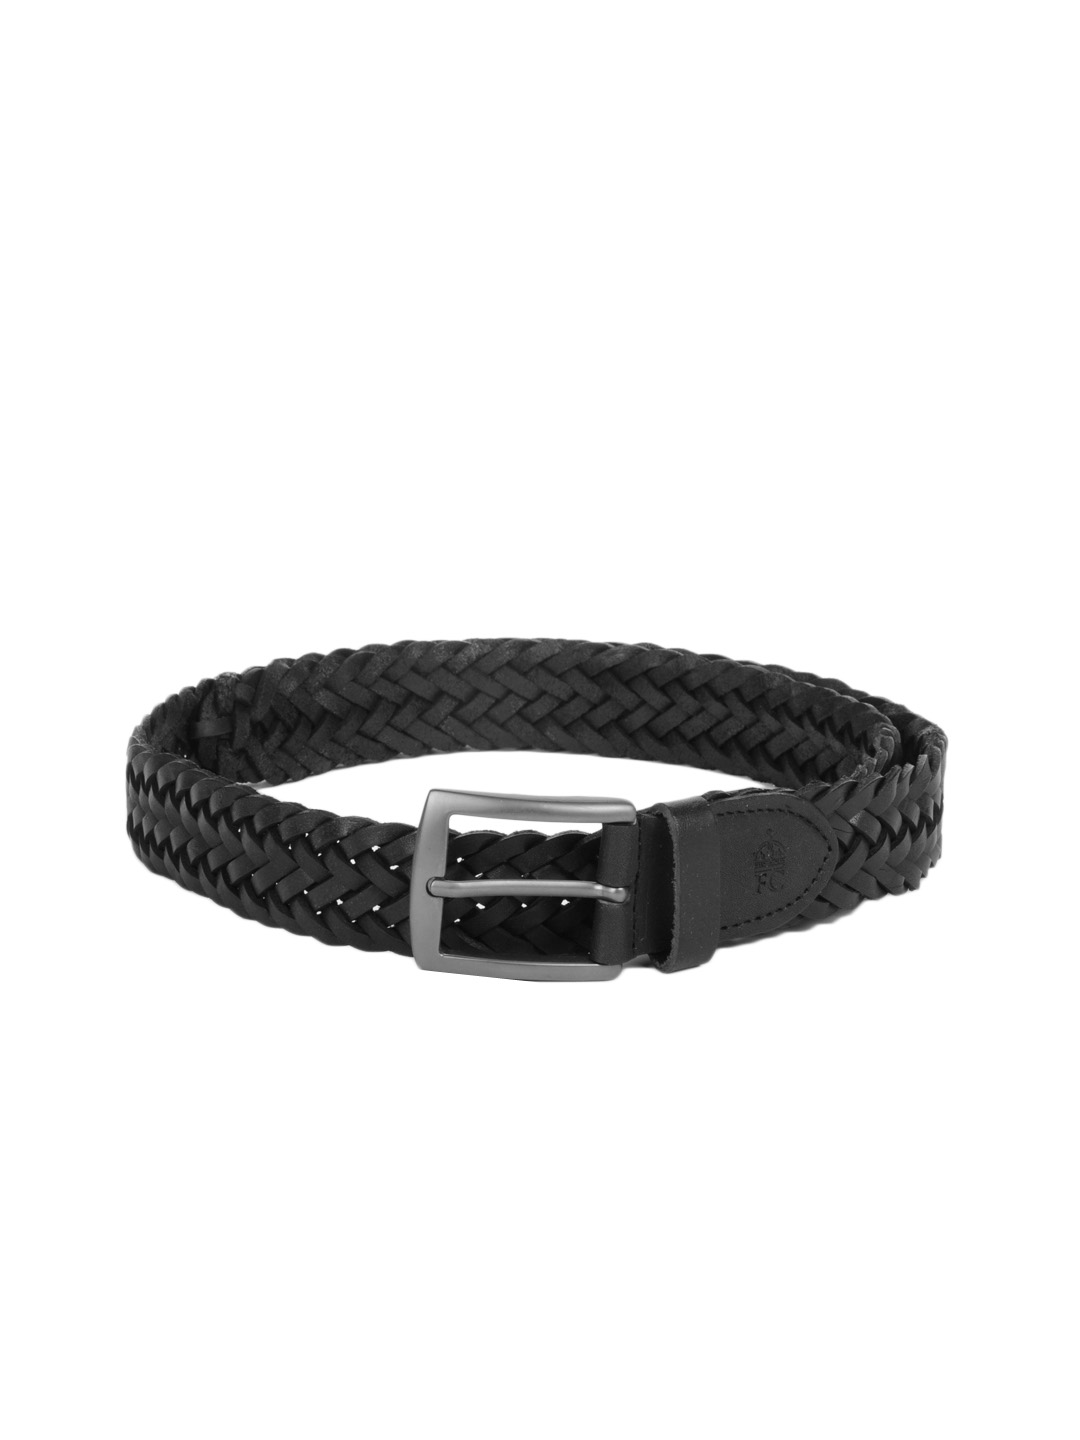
French Connection Men Black Leather Belt
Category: Accessories / Belts / Belts
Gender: Men
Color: Black
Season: Summer 2012
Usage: Casual